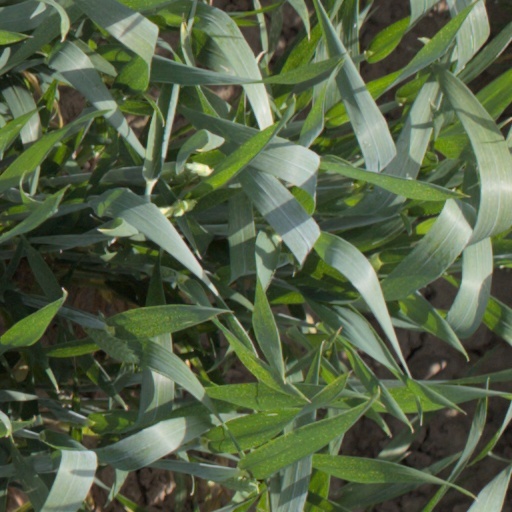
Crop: wheat